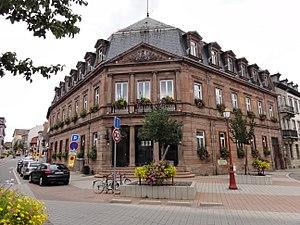
Alsace, Bas-Rhin, Schiltigheim, Ancienne mairie (1877), 57 rue Principale. This building is indexed in the Base Mérimée, a database of architectural heritage maintained by the French Ministry of Culture,
Schiltigheim [ ʃiltigaɪm] est une commune française située dans le département du Bas-Rhin, en région Grand Est.